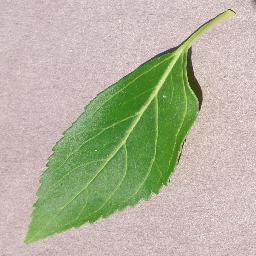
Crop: cherry
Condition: (including_sour)_healthy